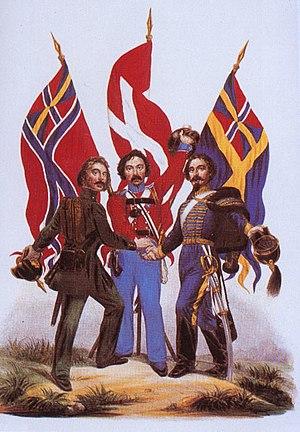
Le Scandinavisme est un mouvement politique prenant ses origines au milieu du XIXᵉ siècle qui soutient l'idée de la Scandinavie comme région unifiée voire comme nation.
La Scandinavie est une région historique et culturelle d'Europe du Nord constituée de trois monarchies constitutionnelles, le Danemark, la Norvège et la Suède. Le terme de « Scandinavie » est souvent improprement utilisé pour désigner l'ensemble des pays nordiques, c'est-à-dire en ajoutant aux États précédents l'Åland, la Finlande, l'Islande, les îles Féroé et le Groenland. Ses habitants sont appelés les Scandinaves.
L’histoire de la Scandinavie est l'histoire du Danemark, de la Norvège et de la Suède. Cependant, dans un sens plus large, on englobe dans cette définition les deux autres pays nordiques, Finlande et Islande.